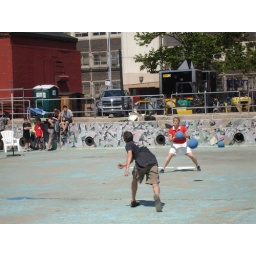
The girl in the red could hold off entire teams all by herself.